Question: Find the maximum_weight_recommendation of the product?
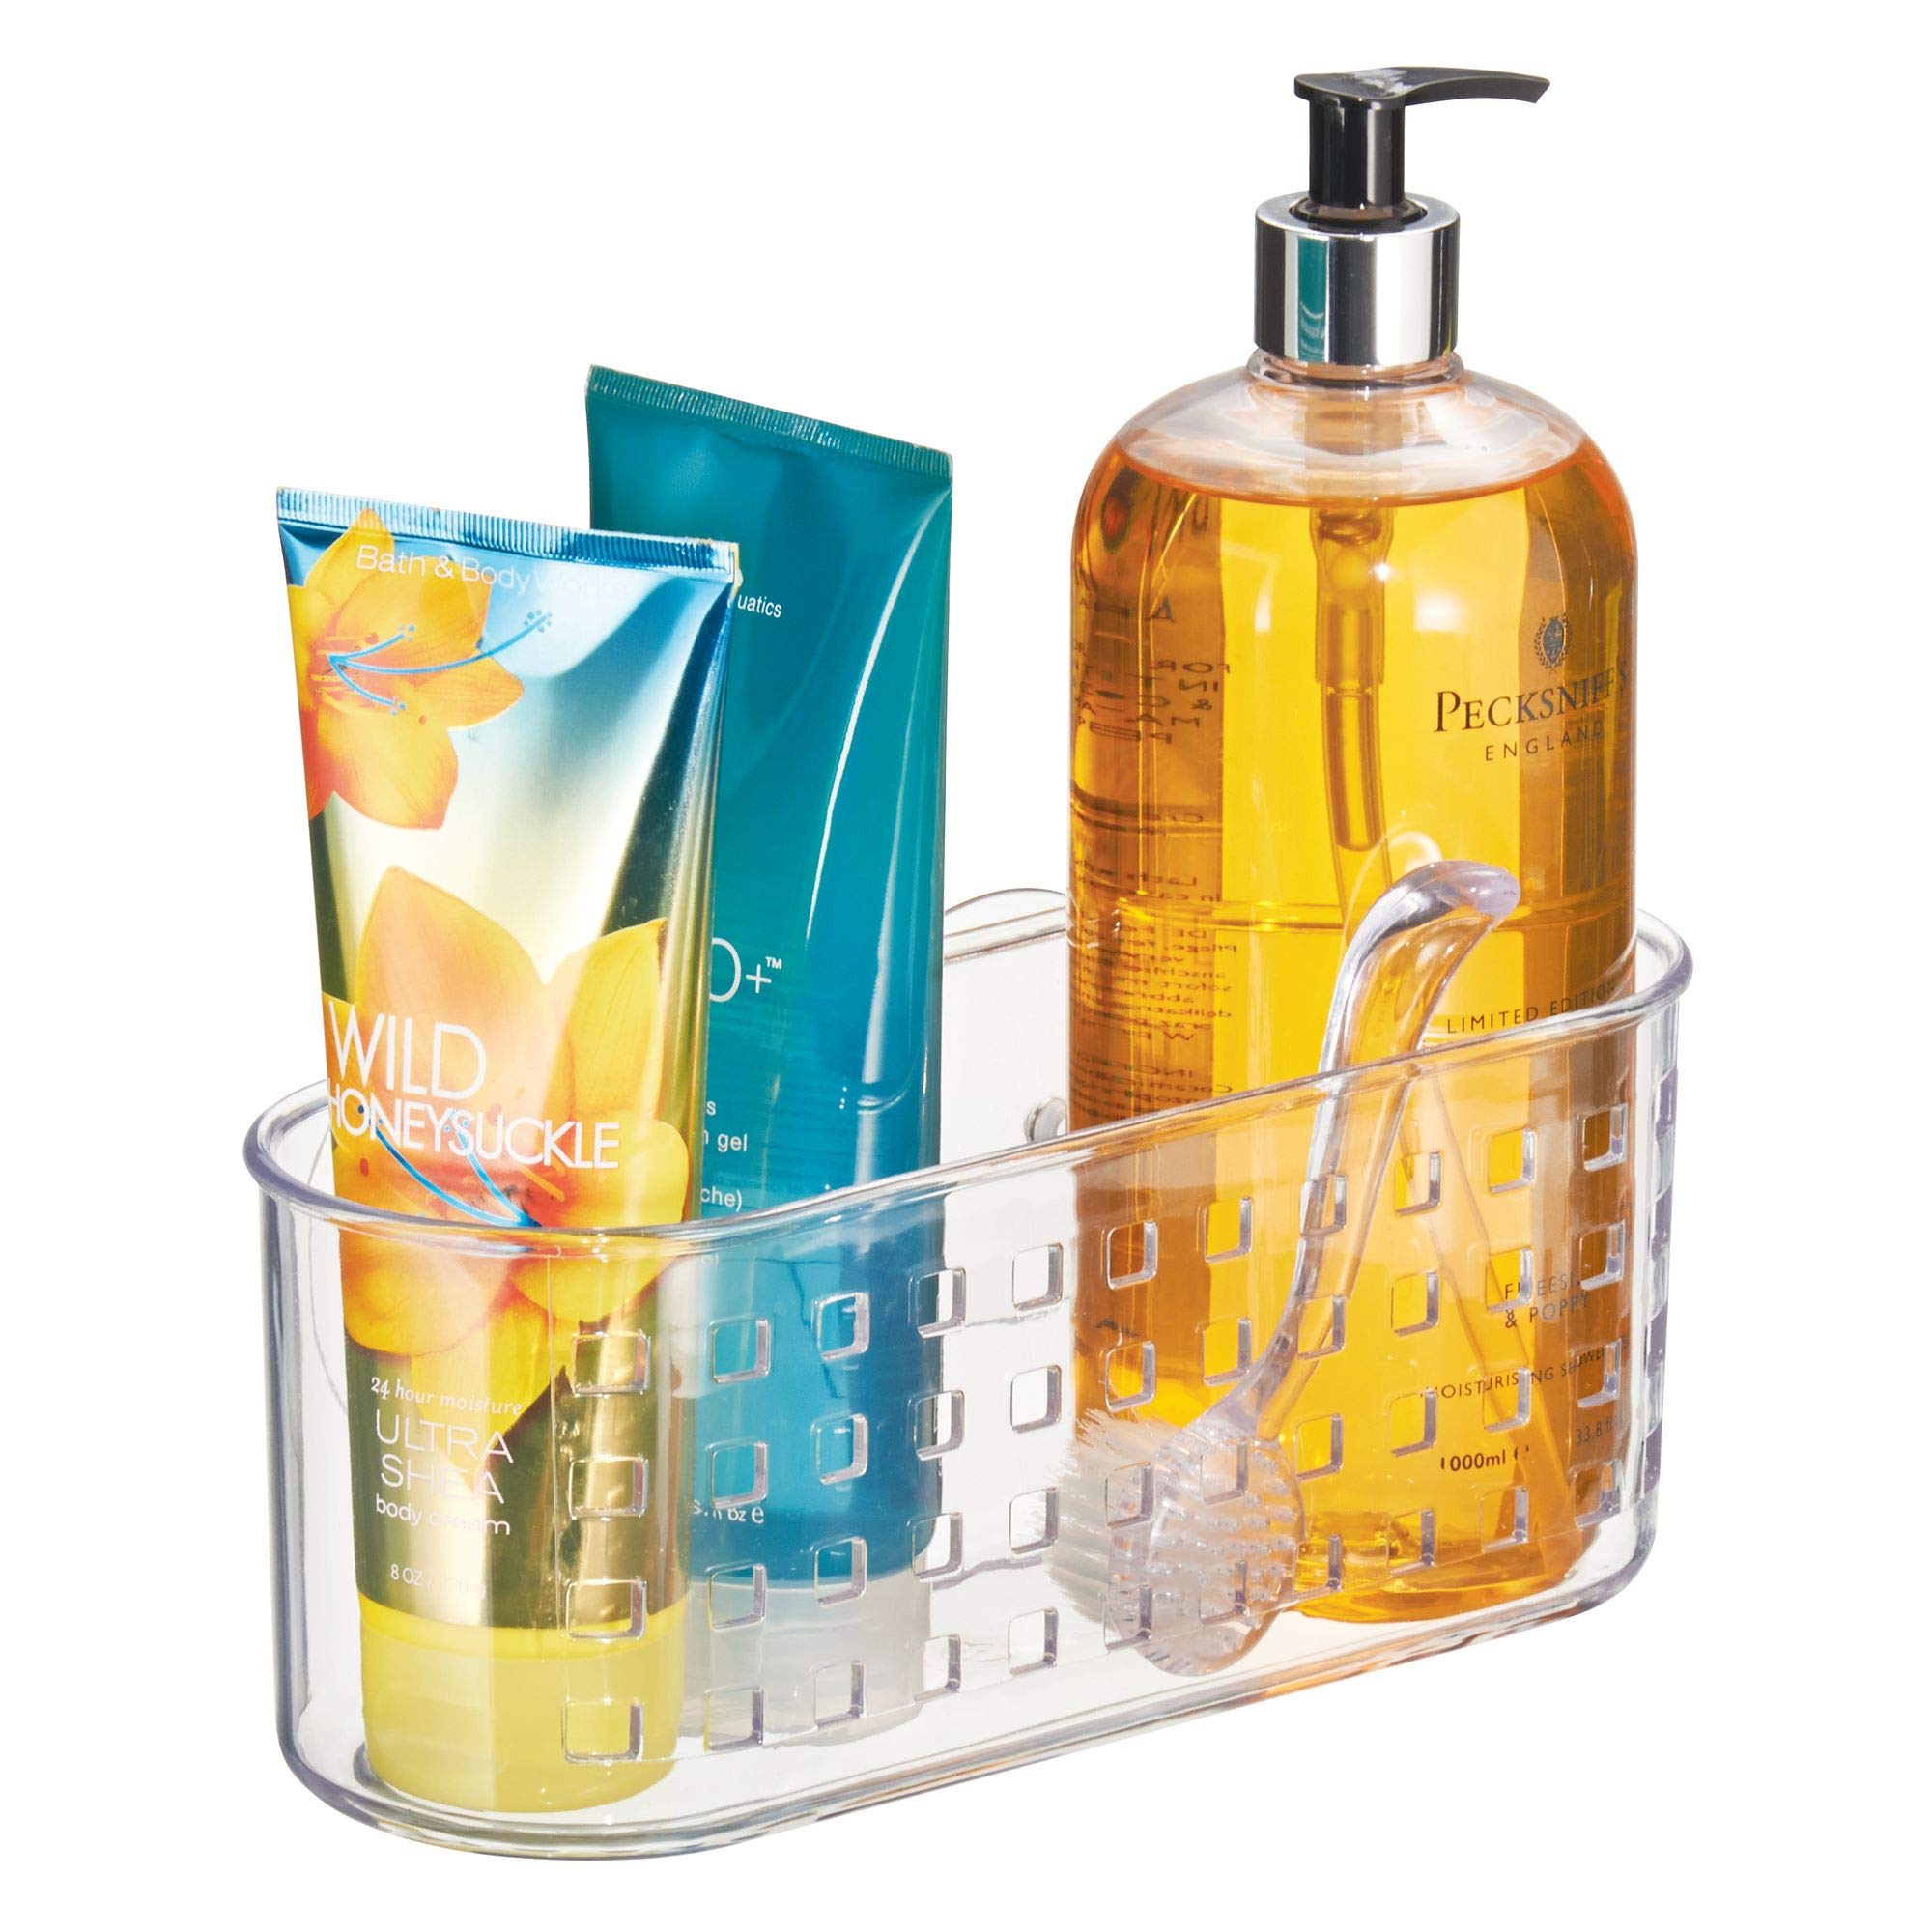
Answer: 8.0 ounce